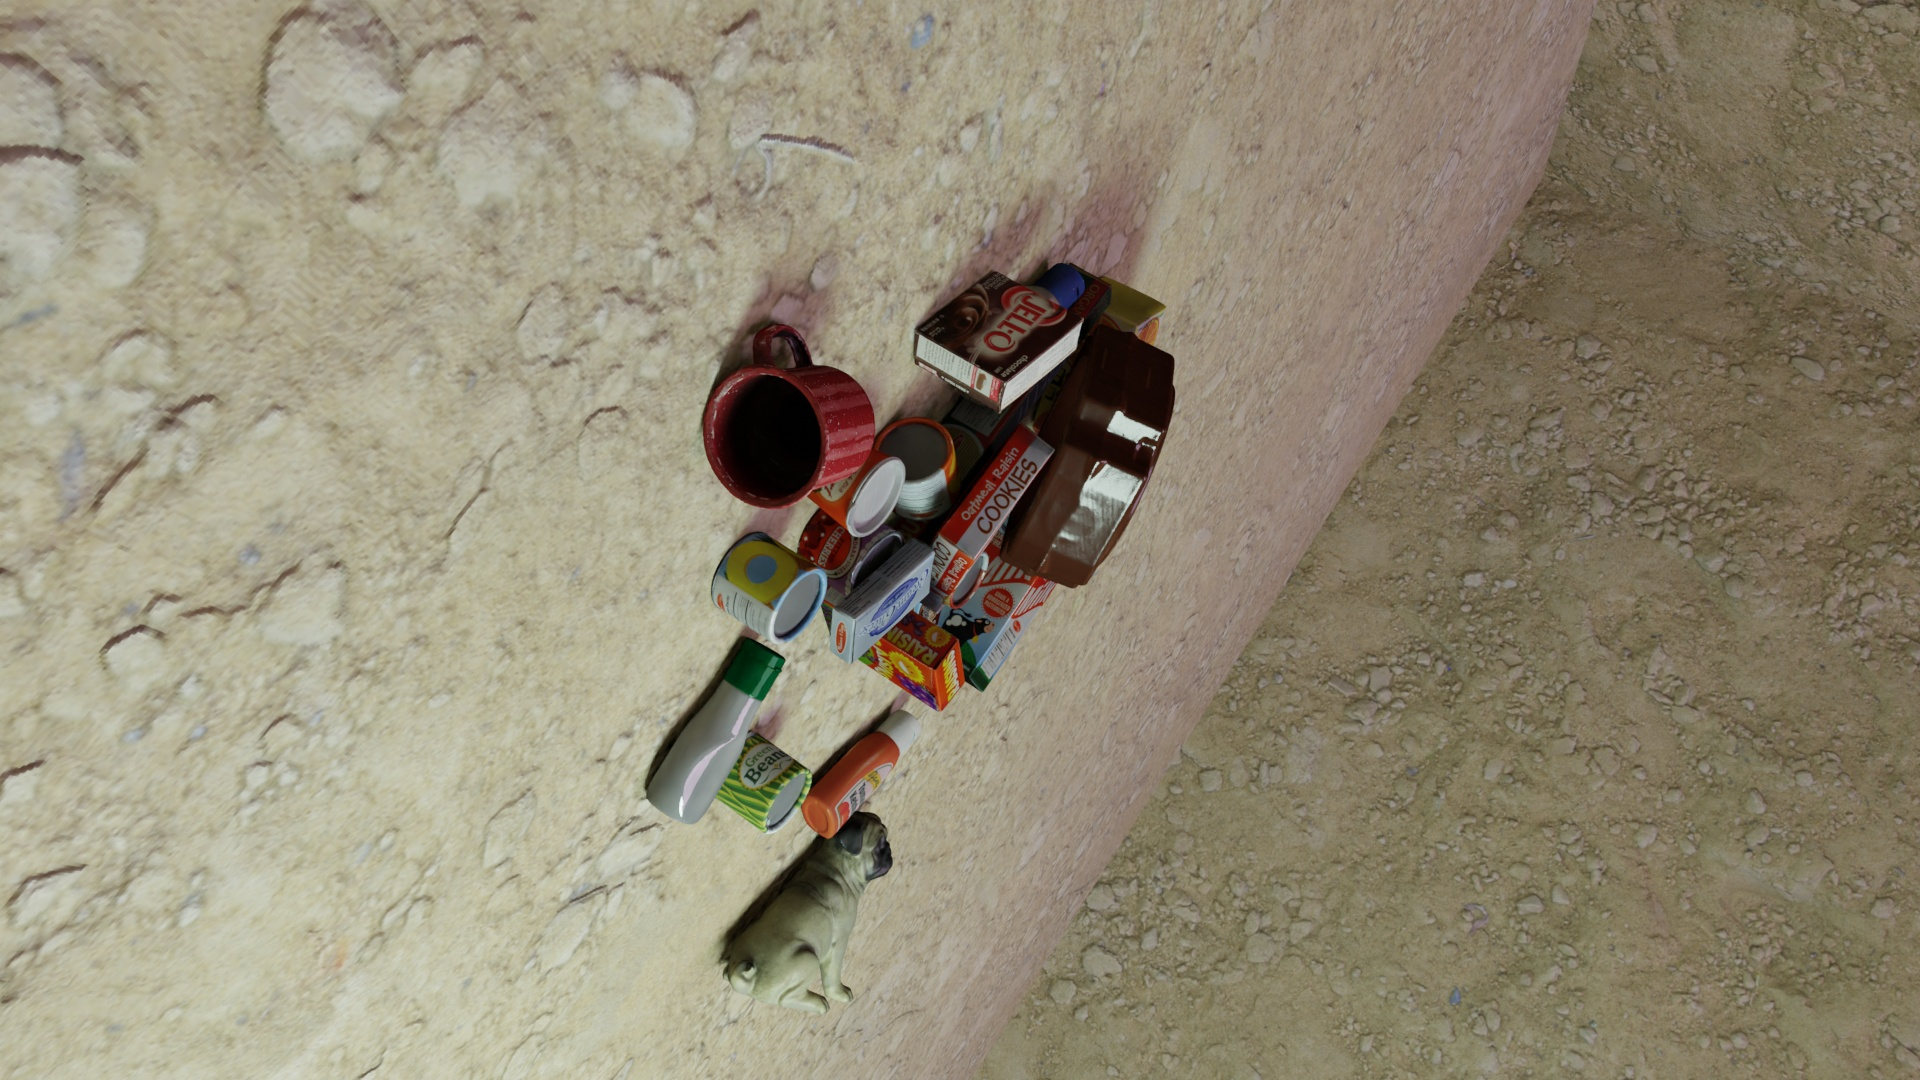
Question:
What are the eight normalized (x, y) image coordinates between 0 and 1 of the cuboid corners for the ketchup bottle? Your answer should be a list of normalized (x, y) image coordinates between 0 and 1 with bottom face first then top face, all counter-clockwise.
Answer: [(0.415625, 0.728704), (0.433854, 0.750926), (0.433333, 0.784259), (0.415625, 0.762037), (0.464583, 0.639815), (0.481771, 0.660185), (0.480208, 0.693519), (0.463021, 0.674074)]